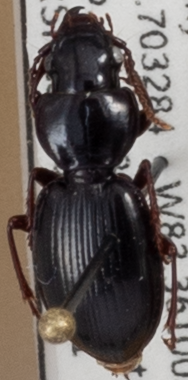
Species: Cyclotrachelus freitagi
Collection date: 2021-08-31
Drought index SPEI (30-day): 1.93
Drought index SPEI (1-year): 1.22
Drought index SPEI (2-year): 2.09